Heunischenburg

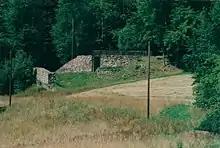
Front view of the Heunischenburg

The Heunischenburg is a stone fortification of the late Urnfield period near the Upper Franconian town of Kronach in Germany. Its heyday was in the 9th century BC, making it the oldest stone fortification north of the Alps that is known and archaeologically investigated.